Once Upon a Time season 5

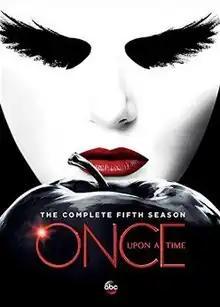
DVD cover

The fifth season of the American ABC fantasy-drama series "Once Upon a Time" was ordered on May 7, 2015. Like the previous two seasons, it was also split into two volumes, with the first airing from September 27 to December 6, 2015, and the second from March 6 to May 15, 2016. The season also saw the series reach its 100th episode, which aired on March 6, 2016 as the mid-season premiere. Ginnifer Goodwin, Jennifer Morrison, Lana Parrilla, Josh Dallas, Emilie de Ravin, Colin O'Donoghue, Jared S. Gilmore, and Robert Carlyle return as principal cast members from the previous season, and are joined by Rebecca Mader and Sean Maguire. This season is the only one to feature Maguire in a regular capacity.